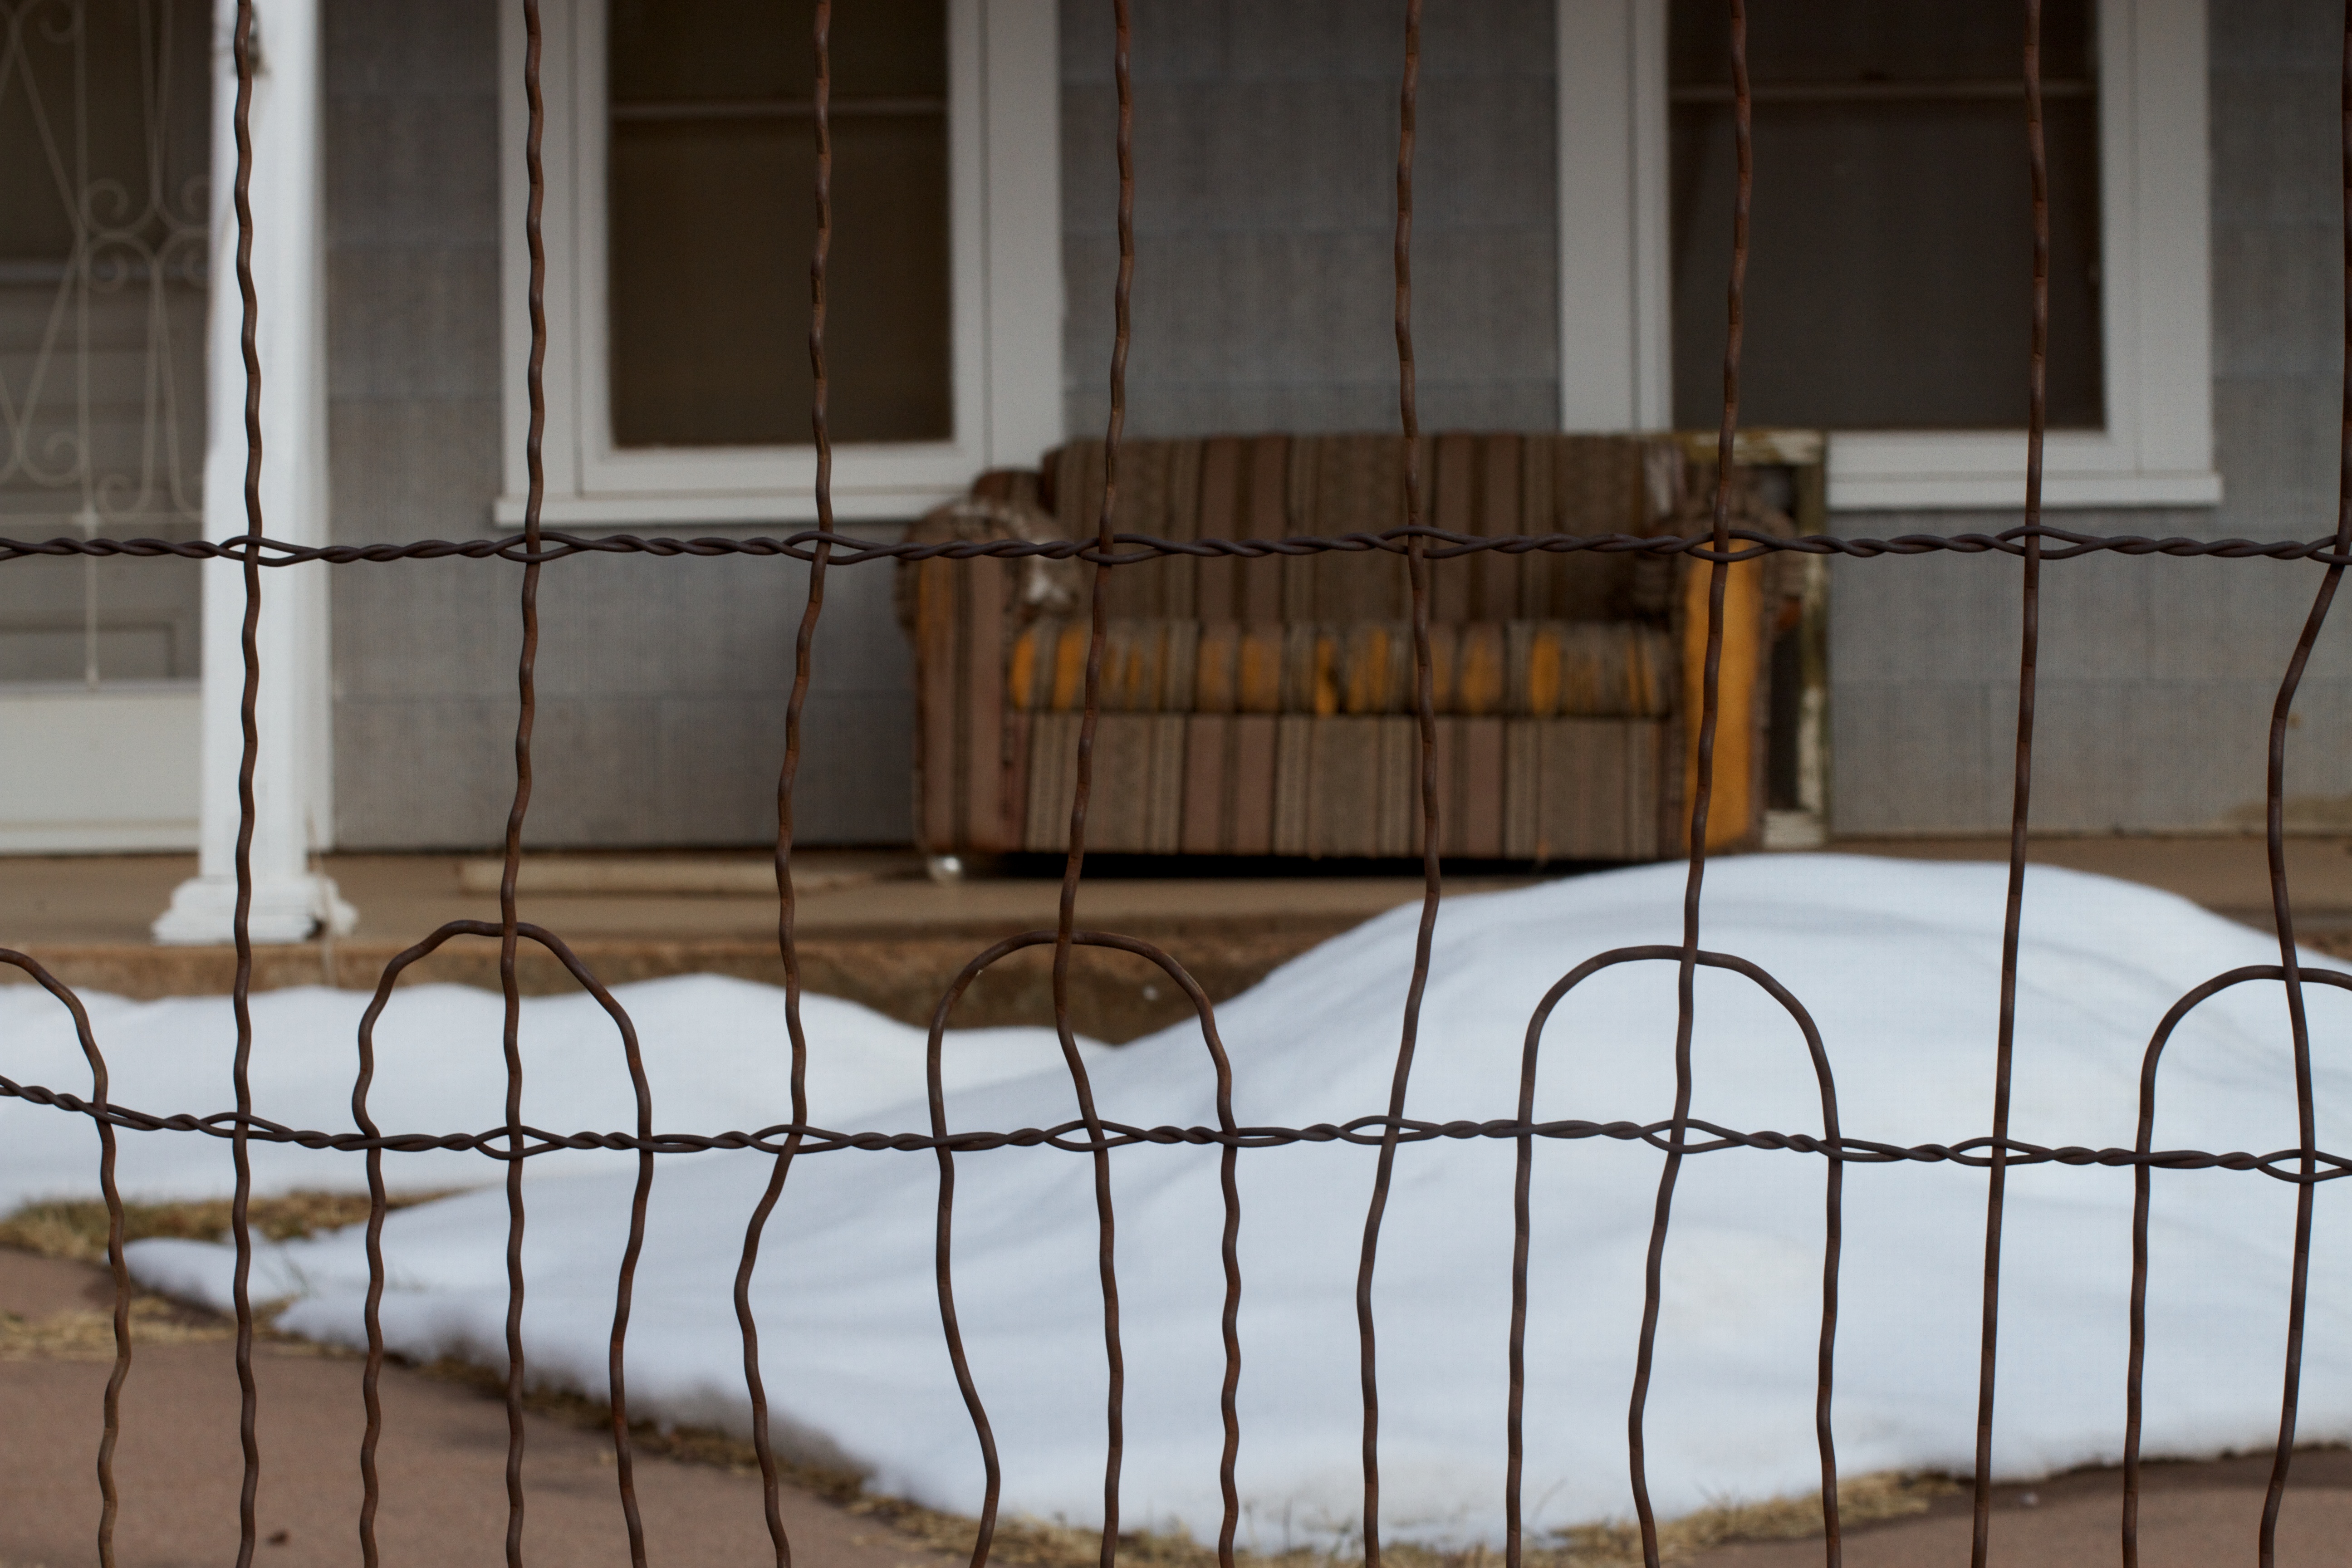
fence, wood, house, floor, window, wall, furniture, interior design, handrail, flooring, baluster, outdoor structure